Margaret Coke, Countess of Leicester

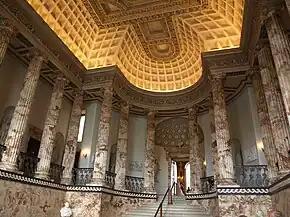
Holkham marble hall, the decorating wasn't finished until 1764.

Her husband, who had spent many years of his youth abroad on the Grand Tour, returned to England determined to build an English country house in the Palladian style. This was realised as Holkham Hall, which took decades to build, from the 1730s to the 1760s. Margaret oversaw the finishing and furnishing of the house.